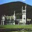
Label: castle